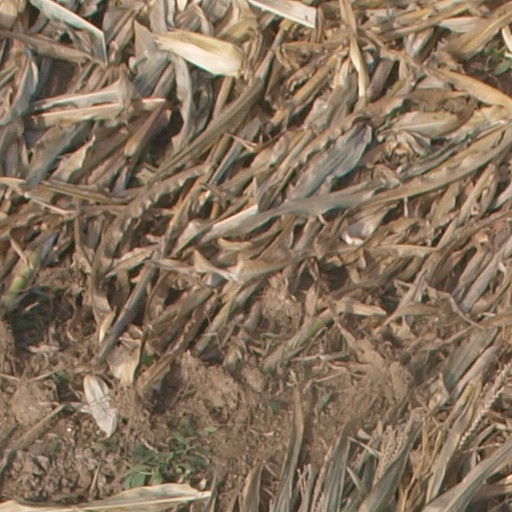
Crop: maize; corn